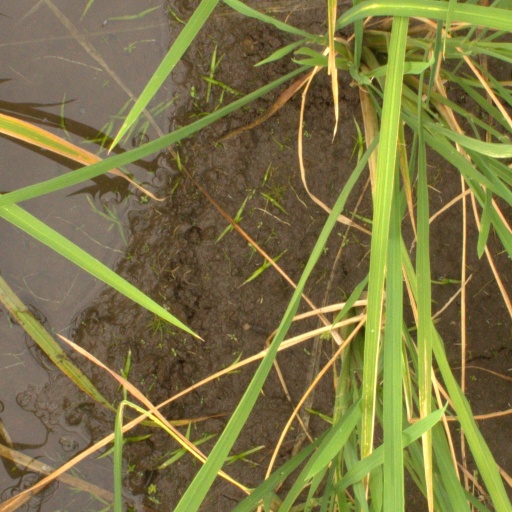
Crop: rice